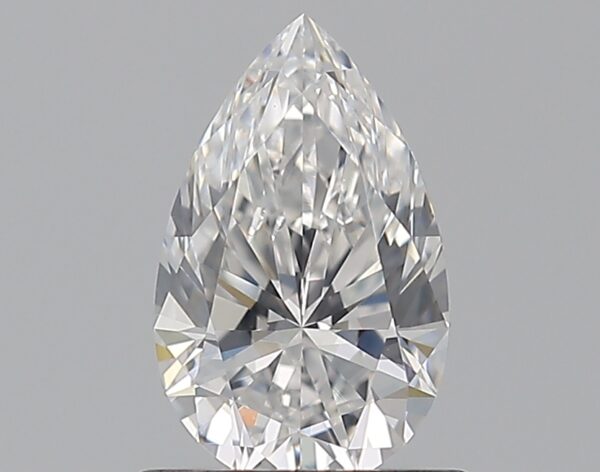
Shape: pear
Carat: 0.7
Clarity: VS1
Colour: E
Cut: EX
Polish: EX
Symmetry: EX
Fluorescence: F
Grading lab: GIA
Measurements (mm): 7.87 x 4.88 x 3.06